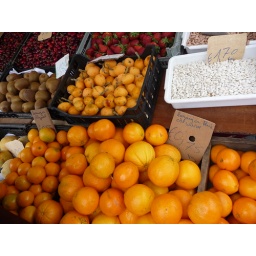
fresh fruit in the market